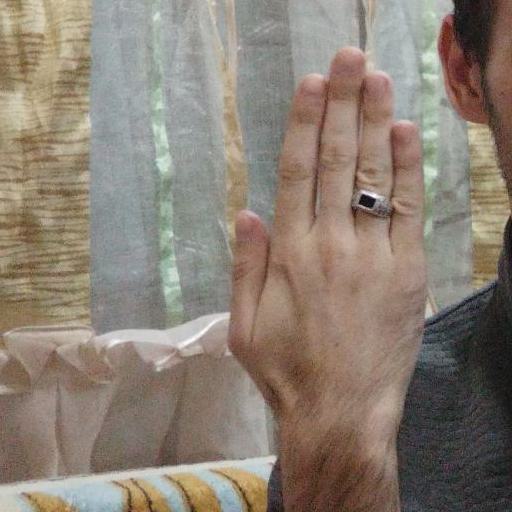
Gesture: stop_inverted